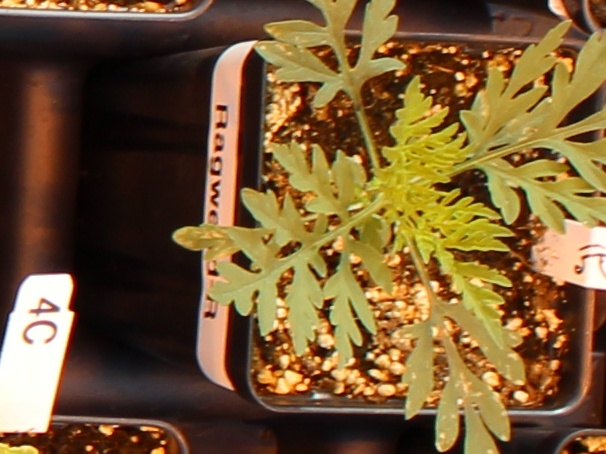
Label: Ragweed